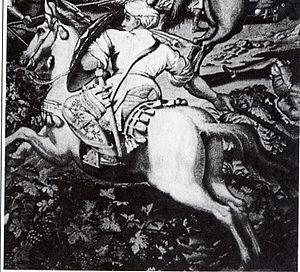
La conquête de Tunis se déroule le 16 août 1534, lorsque Khayr ad-Din Barberousse s'empare de la ville de Tunis au détriment du sultan hafside Abû `Abd Allâh Muhammad V al-Hasan.